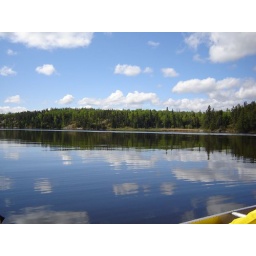
the reflections of the clouds in the water are wonderful